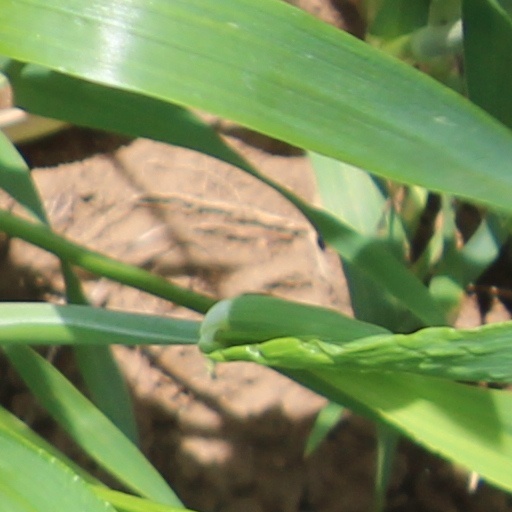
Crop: wheat